Florida State Road 575

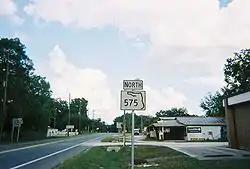
SR 575 in Lacoochee

Like many county roads in the state of Florida, it was originally a state highway that was downgraded to a county road during the great renumbering of 1980. CR 575 begins at the intersection of CR 41 (formerly SR 41) and CR 41 Alt. near Blanton, as Trilby Road and winds through rural northeastern Pasco County, first in a north–south direction, then in a more east–west direction. Entering Trilby itself, it crosses the Withlacoochee State Trail, then intersects with US 98 at a blinker-light intersection. At the intersection of US 301 at Trilacoochee it regains the state highway status it held long ago.